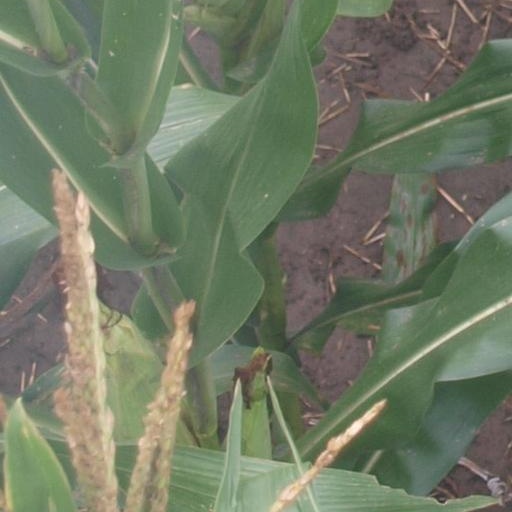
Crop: maize; corn